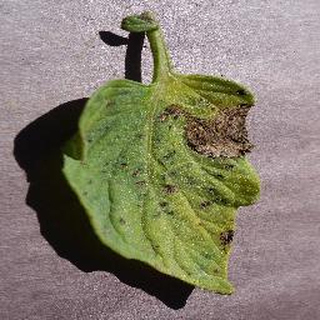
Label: tomato_early_blight